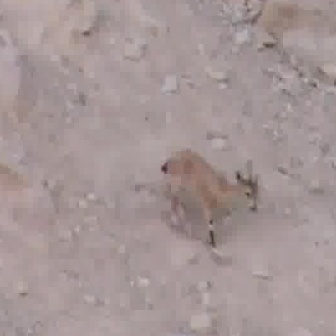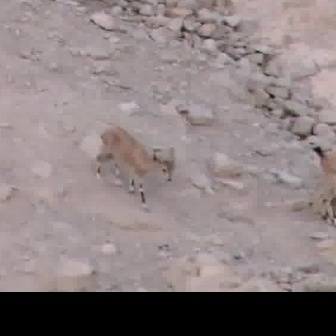
  Please identify the target specified by the bounding box [157,148,260,251] in the first image and locate it in the second image. Return the coordinates in [x_min,y_min,x_max,y_max] format.
Answer: [91,125,176,210]